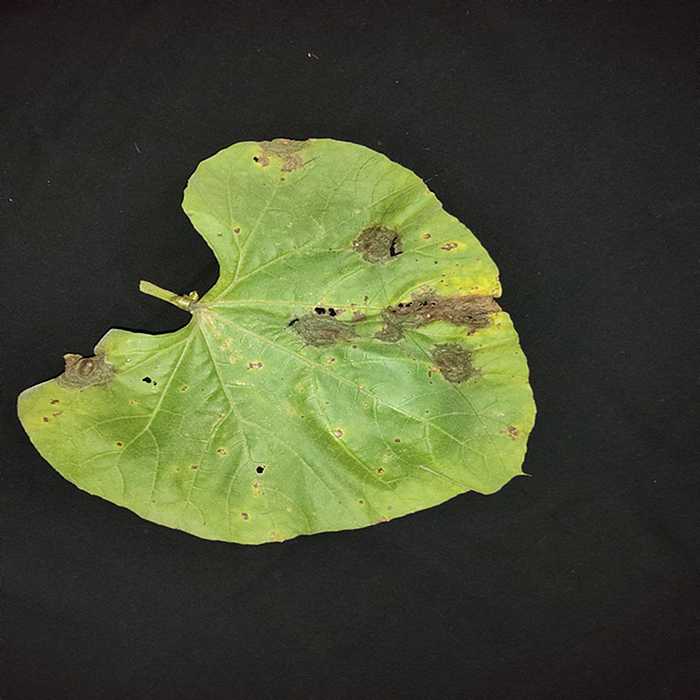
Plant: Bottle gourd
Label: Downey mildew